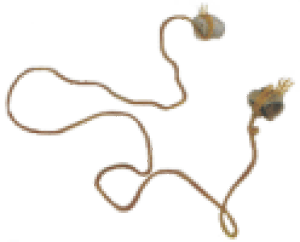
Suruchin 日本語: スルチン
Le suruchin, ou shurujin, est une arme très ancienne dont les origines remontent à l'âge de pierre. Elle existe sous différents noms et différentes formes de par le monde. Elle aurait été utilisée pour faire fuir les lions et les tigres. À l'origine, c'est une pierre attachée à une corde faite de fibre végétale de 90 à 240 cm de long. Les plus courts servent à frapper directement un ennemi et les plus longs à les faire tomber.